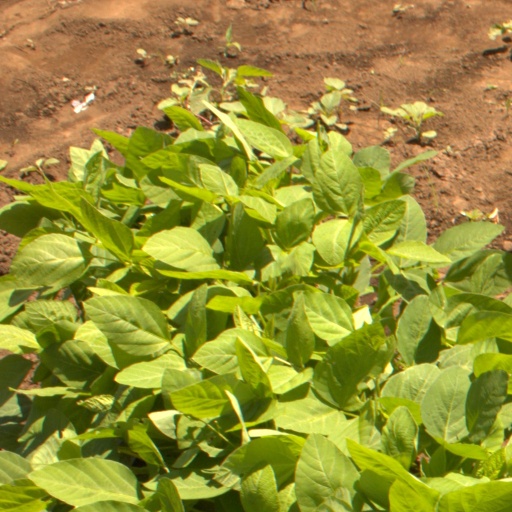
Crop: soybean